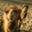
Label: camel